1965 Formula One season

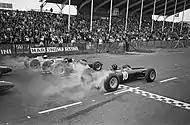
The start of the Dutch Grand Prix

The Dutch Grand Prix was run just a week later and all eyes were on Clark. It was his rival Hill, however, that scored pole position. Clark started in second, Ginther again in third. Moments before the flag fell, Lotus team owner Colin Chapman was involved in a brawl with the Dutch police. It would result in his arrest and a two-day imprisonment. The race went on unhindered, however, and saw Ginther take the lead. On lap 5, Hill and Clark were back at the front, with the Lotus soon getting ahead. Hill then lost second place to his teammate Stewart and third place to Brabham driver Dan Gurney. Clark scored his fifth win of the season, ahead of Stewart, his fourth podium, and Gurney, his first podium of the year.